EyeToy: Kinetic

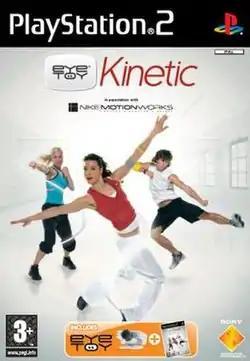
PAL game cover

EyeToy: Kinetic is a 2005 exercising video game developed by London Studio and published by Sony Computer Entertainment for the PlayStation 2. It was developed alongside Nike Motionworks, a division of Nike, Inc.